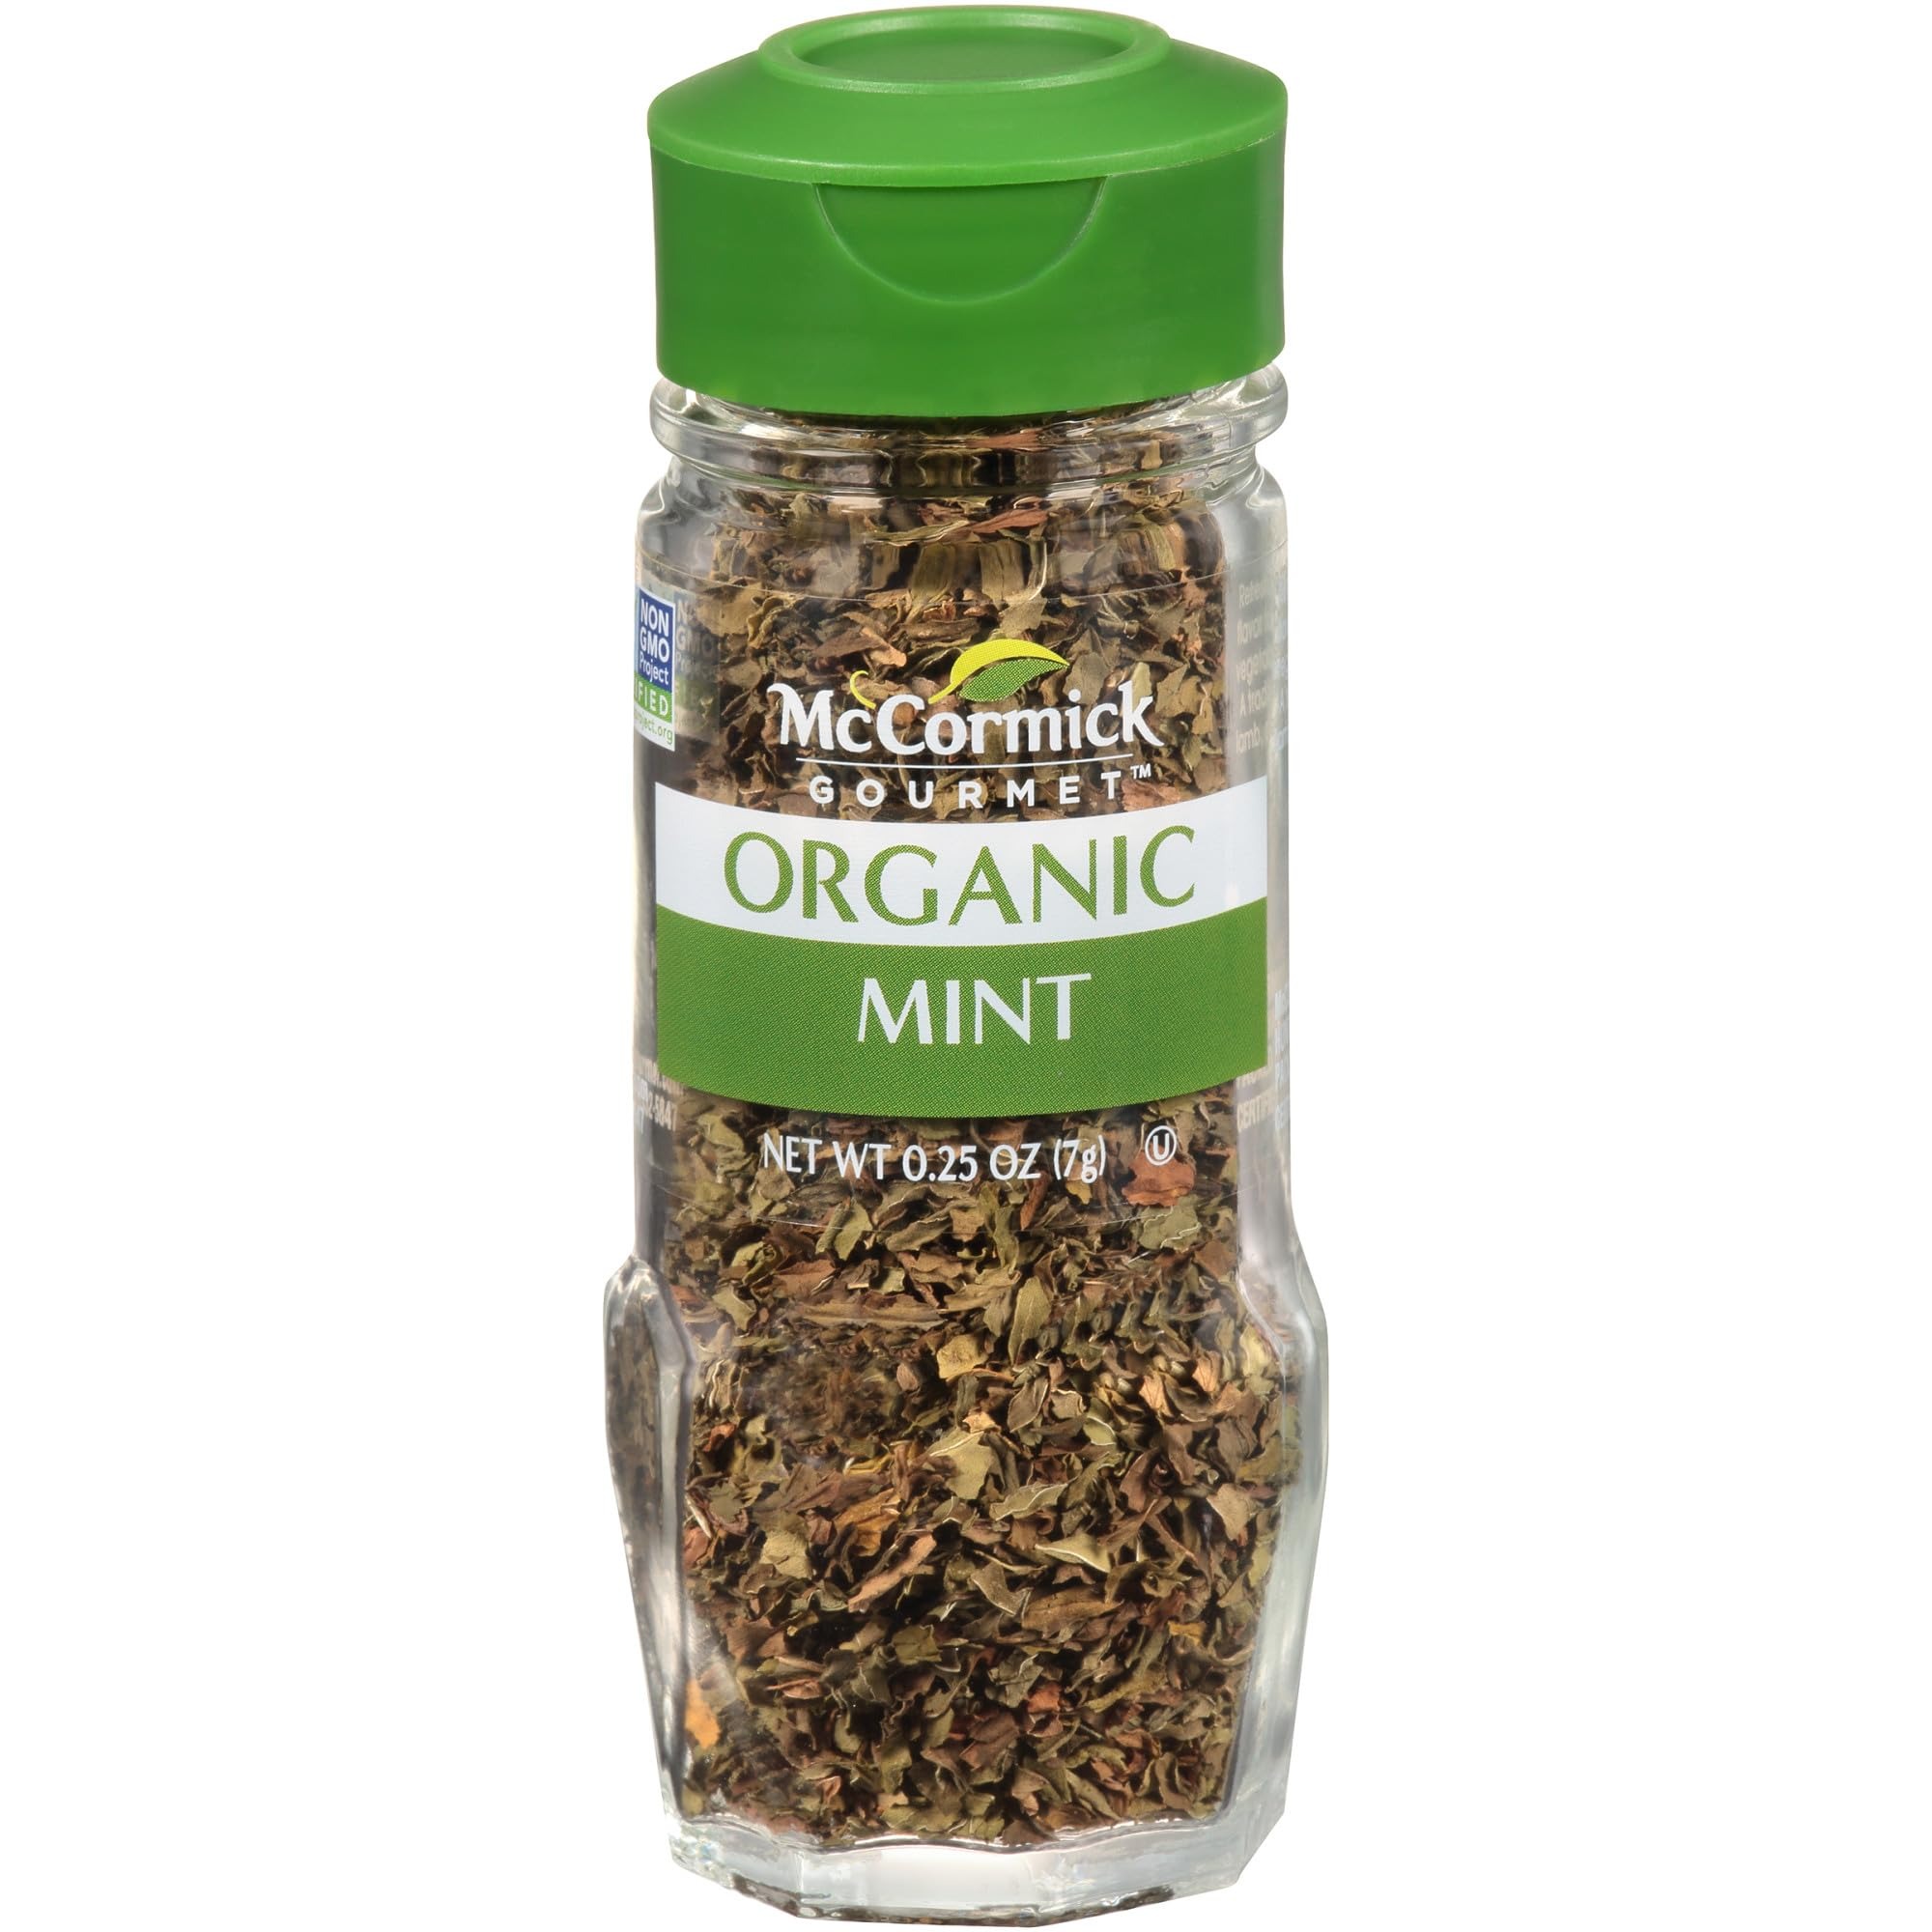
Item Name: McCormick Gourmet Collection Mint Flakes 0.25 oz (Pack of 2)
Bullet Point 1: McCormick Gourmet Organic Mint adds a subtle, sweet taste and cool flavor
Bullet Point 2: Our carefully sourced mint is certified Organic and non GMO
Bullet Point 3: Pair mint with lamb to provide a refreshing counterpoint to the meat’s richness
Bullet Point 4: Add to spring vegetables like new potatoes or peas
Bullet Point 5: Infuse cool flavor into hot or iced tea and lemonade
Bullet Point 6: 1 tsp. dried Mint = 2 tsp. chopped fresh mint
Product Description: While there are many varieties of mint, spearmint is the preferred one for cooking. McCormick Gourmet Organic Mint adds a subtle sweet taste and cool flavor to beverages, vegetables, fruit salads and grain salads. At McCormick our mint is carefully sourced and is certified organic and non GMO. (Pack of 2)
Value: 0.25
Unit: Ounce

Price: 11.2